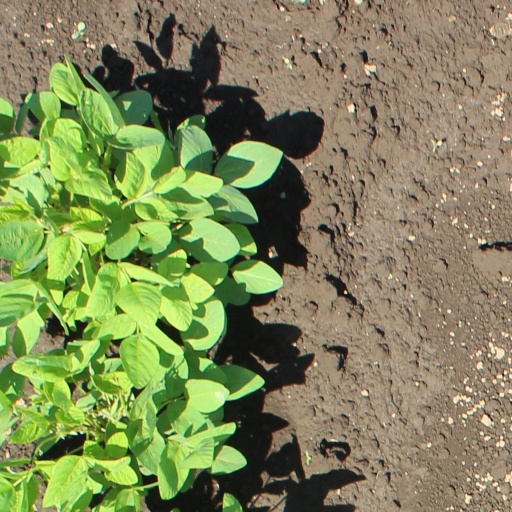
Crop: soybean